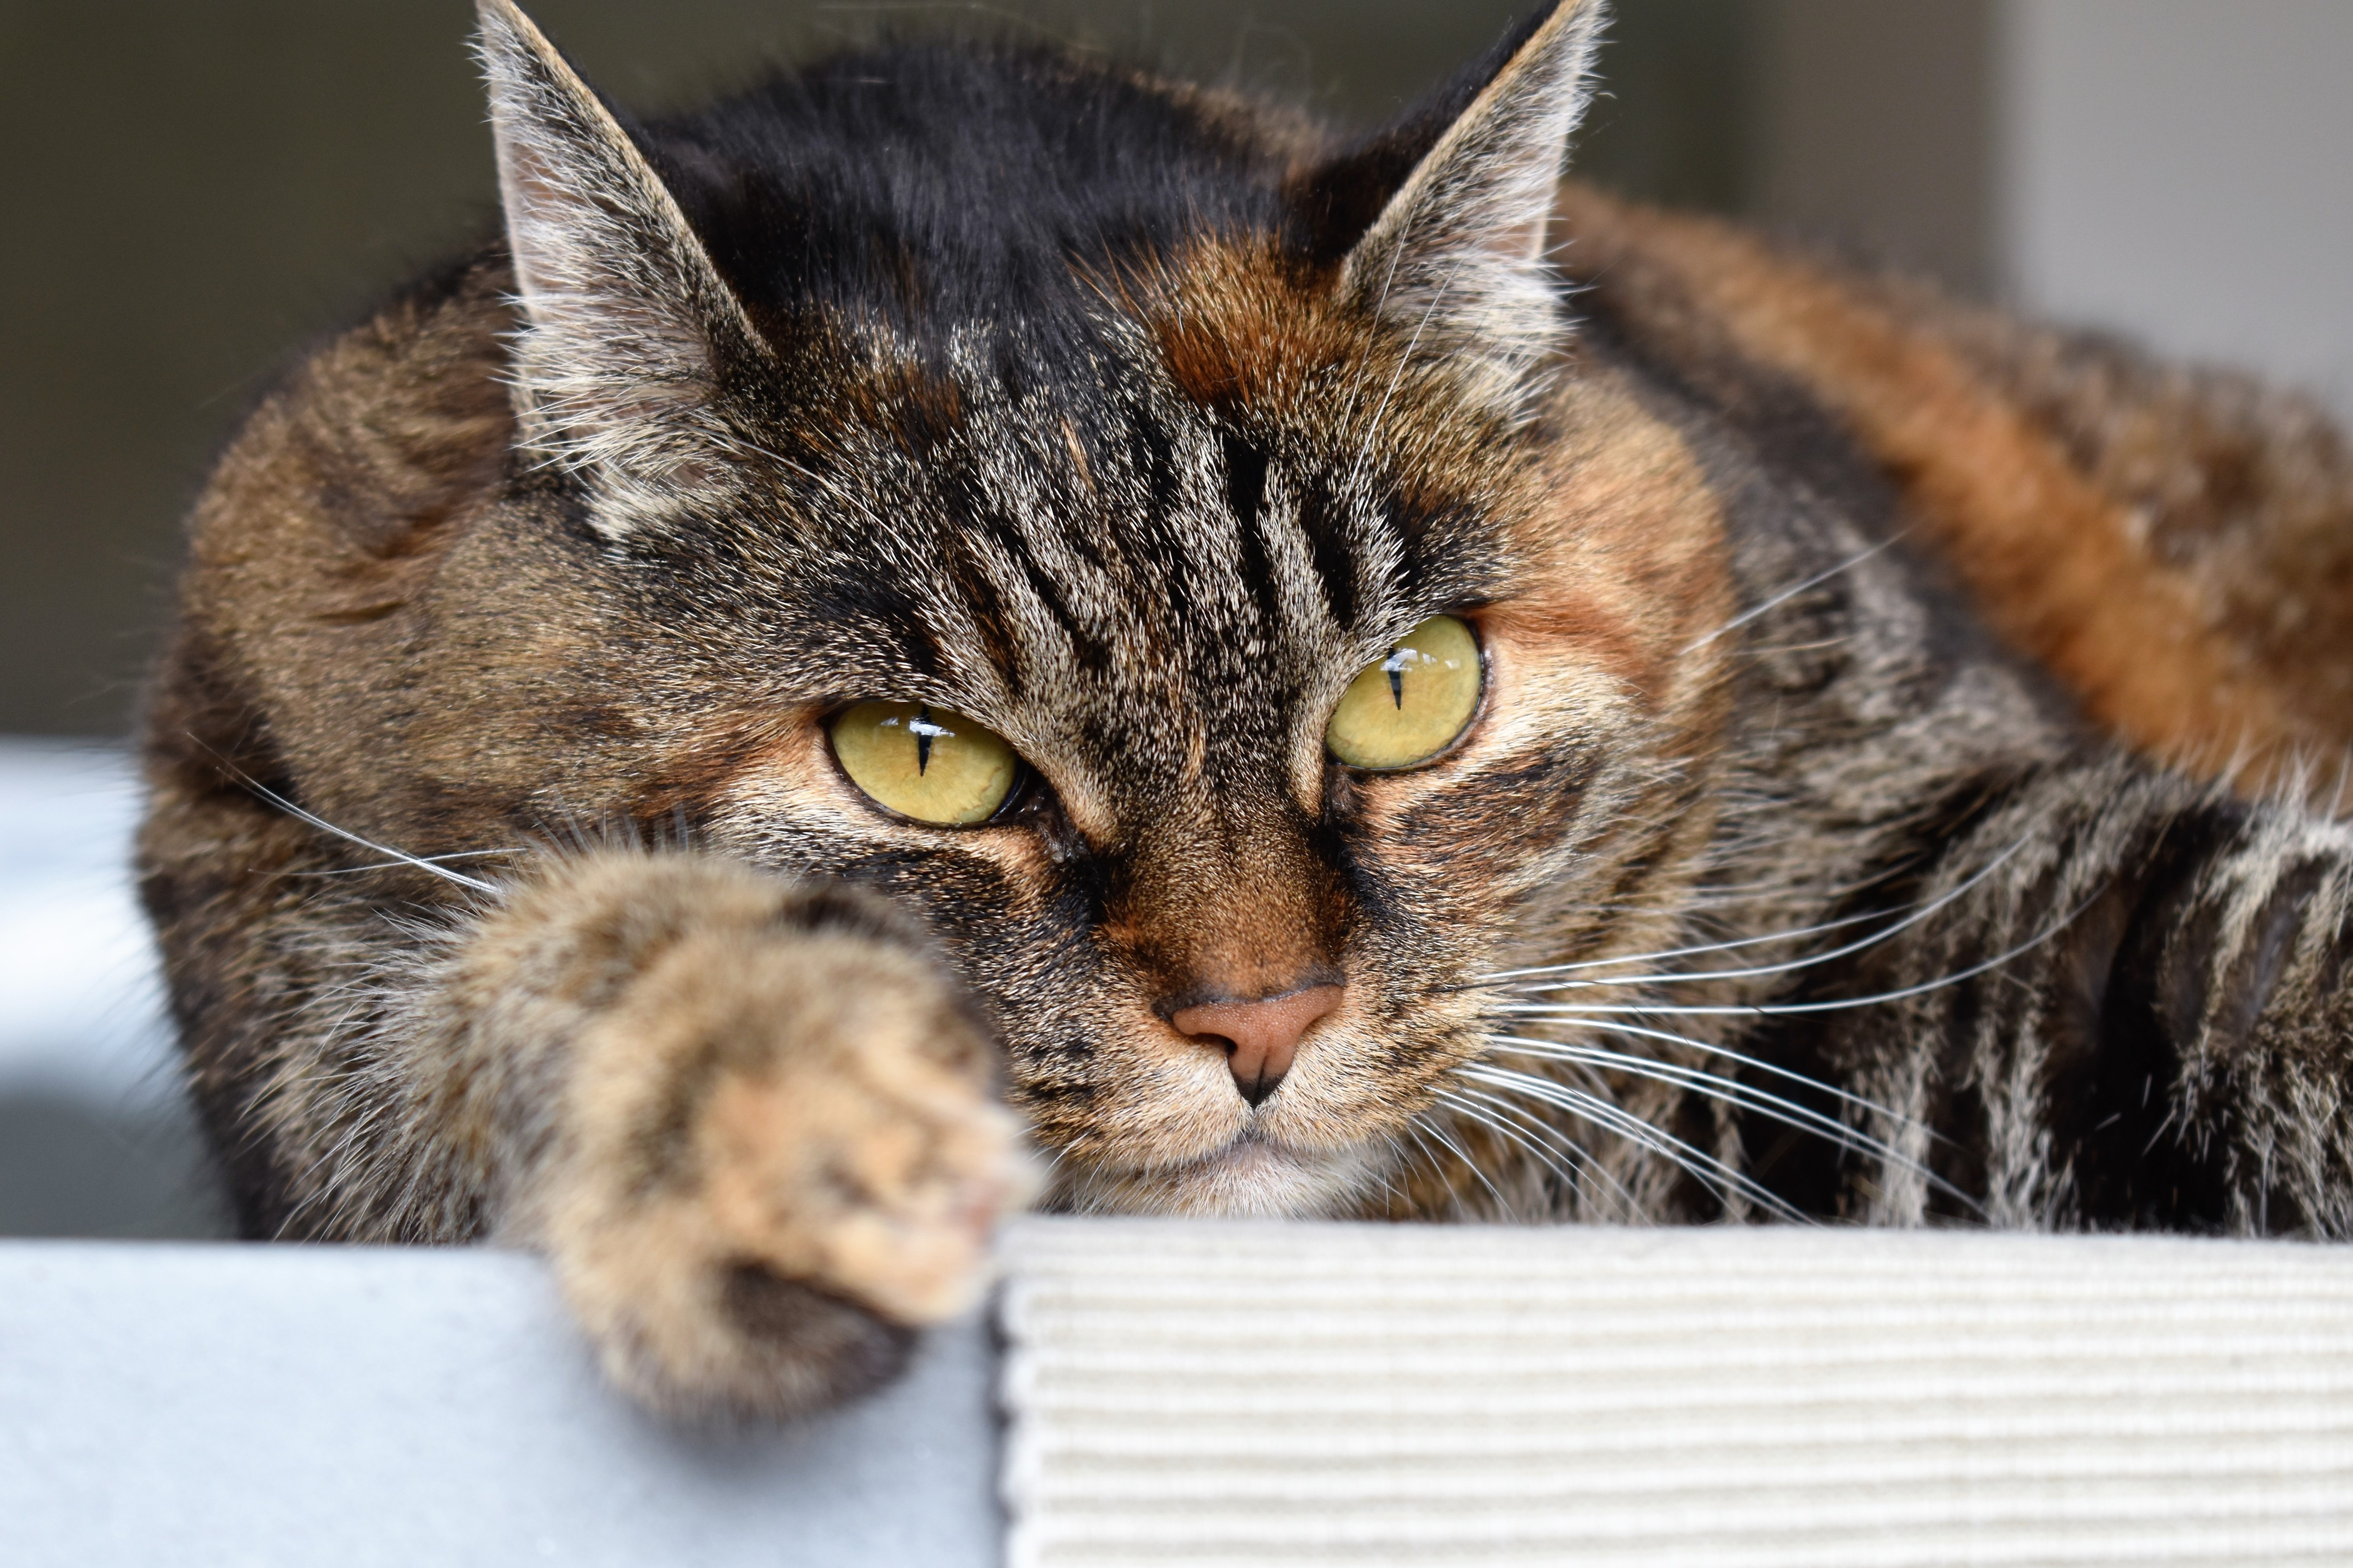
animal, pet, fur, kitten, cat, mammal, fauna, close up, nose, whiskers, vertebrate, mackerel, cat's eyes, tabby cat, bengal, european shorthair, wild cat, small to medium sized cats, cat like mammal, domestic short haired cat, pixie bob, american shorthair, toyger